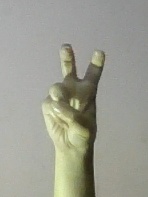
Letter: toot